Jungfrau

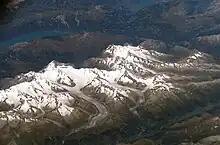
ISS image of the Bernese Alps showing the Wetterhorn (right), Eiger (centre), Jungfrau (left), Lake Brienz (background) and Aletsch glacier (foreground).

Politically, the Jungfrau (and its massif) is split between the municipalities of Lauterbrunnen (canton of Bern) and Fieschertal (canton of Valais). It is the third-highest mountain of the Bernese Alps after the nearby Finsteraarhorn to the east and Aletschhorn to the south, respectively. But from Lake Thun, and the greater part of the canton of Bern, it is the most conspicuous and the nearest of the Bernese Oberland peaks; with a height difference of between the summit and the town of Interlaken. This, and the extreme steepness of the north face, secured for it an early reputation for inaccessibility.